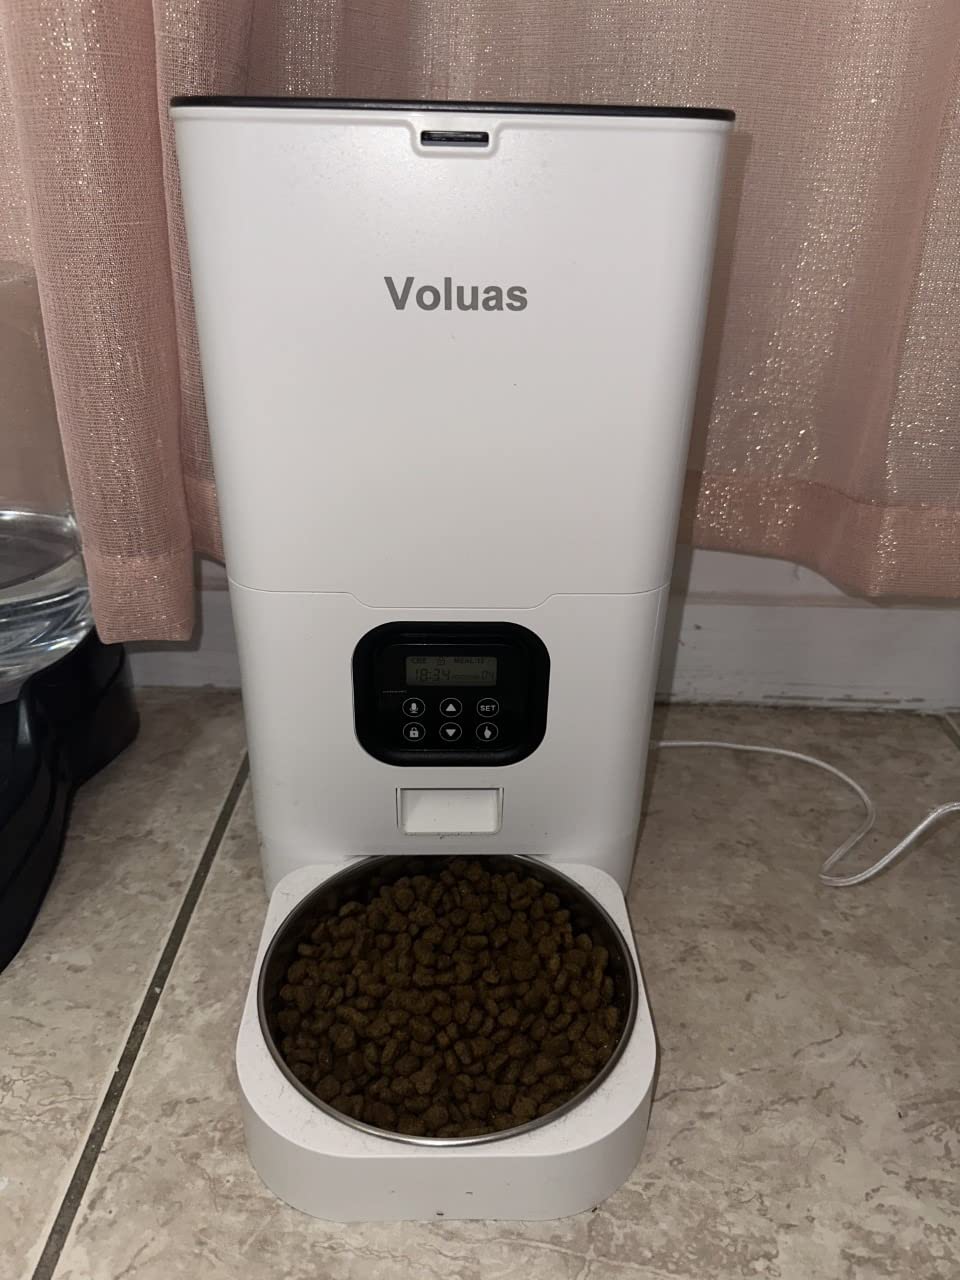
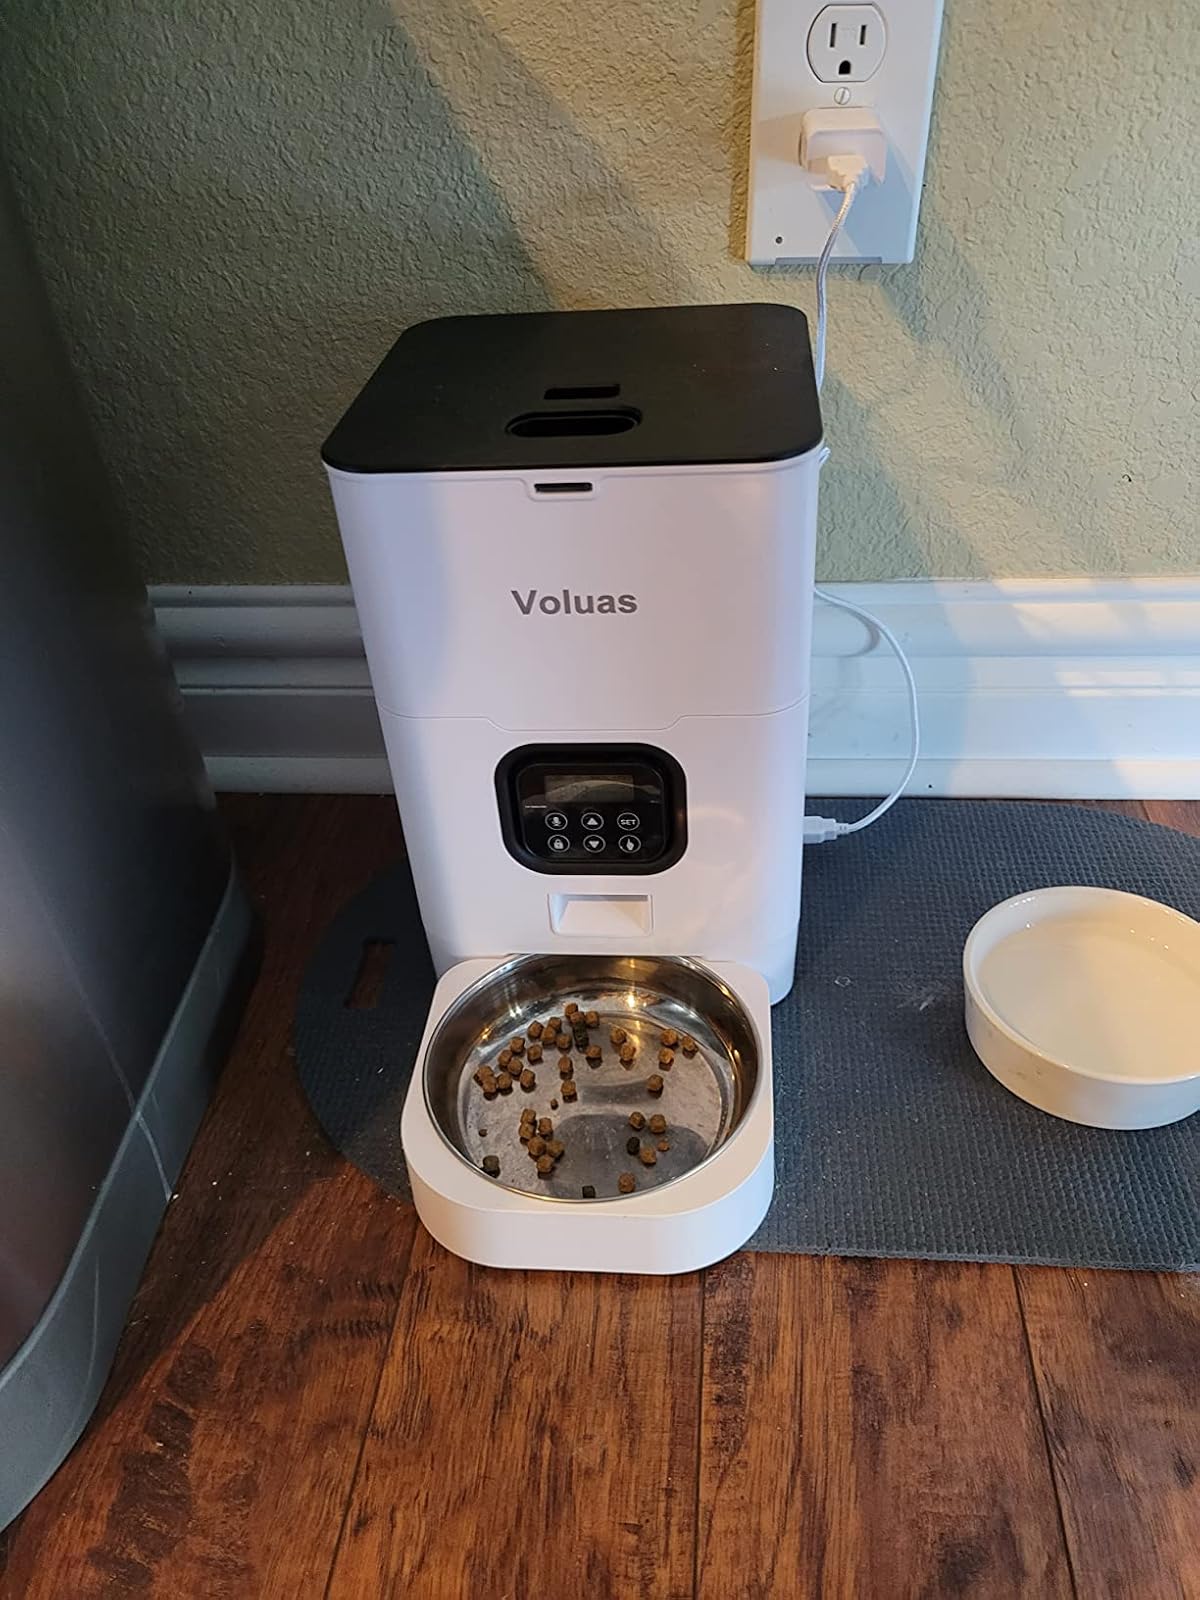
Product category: items_feeder
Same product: yes